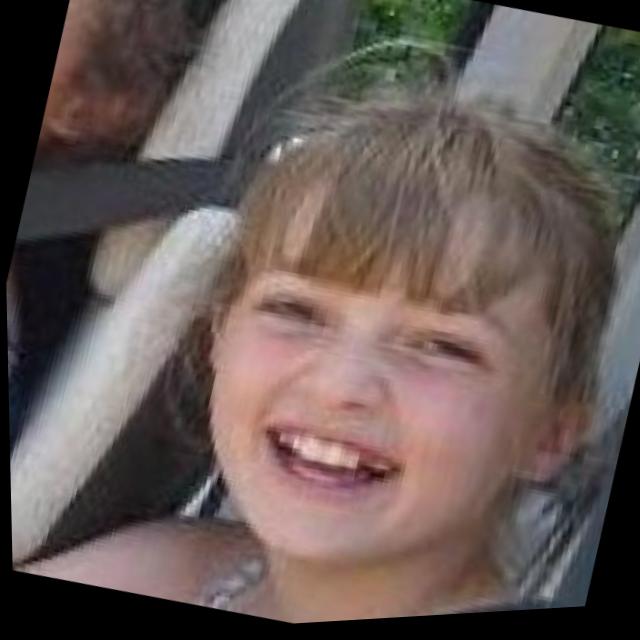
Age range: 0-12